Dune

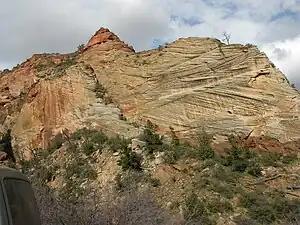
Cross-bedding in lithified aeolian sand dunes preserved as sandstone in Zion National Park, Utah

Dune ecosystems are extremely difficult places for plants to survive. This is due to a number of pressures related to their proximity to the ocean and confinement to growth on sandy substrates. These include: